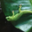
Label: lizard